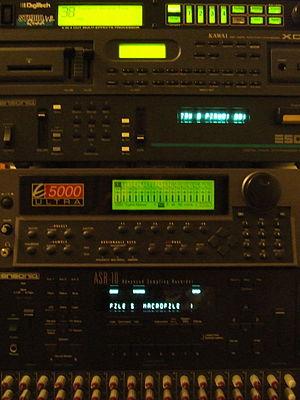
L'Ensoniq ASR-10 est un synthétiseur échantillonneur construit par Ensoniq.